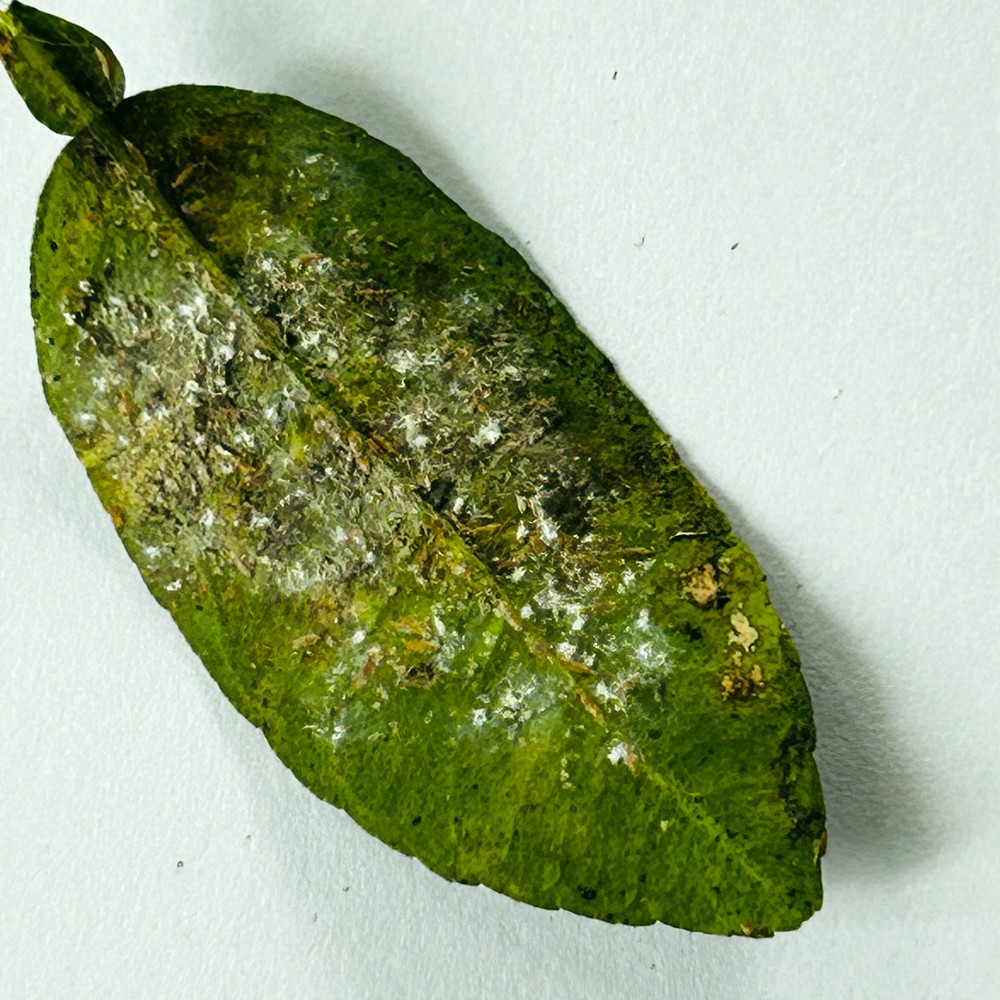
Label: Bacterial Blight